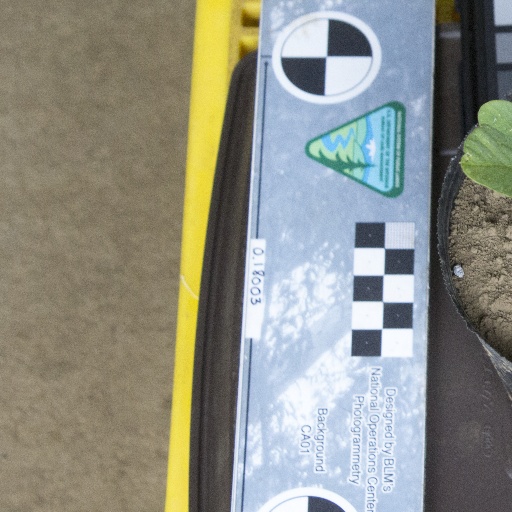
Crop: soybean